Some Still Live

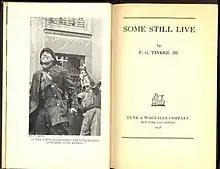
First two pages of Some Still Live

The book Some Still Live by Frank Glasgow Tinker Jr, was published by Funk & Wagnalls Co in New York, 1938 and was recently republished by The Clapton Press, London.